Petroleum industry in Mexico

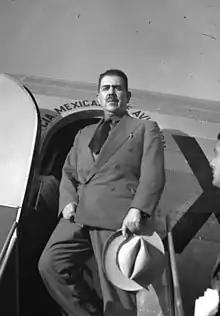
Lázaro Cárdenas del Río, president of Mexico from 1934 to 1940. In 1938, Cárdenas ordered the expropriation of all oil companies in Mexico.

The expropriation of lands by the Mexican government started with the ratification of the Mexican constitution of 1917. By nationalizing the land, Mexico and the people would be better able to control working conditions, pay, and environmental impact. However, this expropriation of land further marginalized the indigenous population.